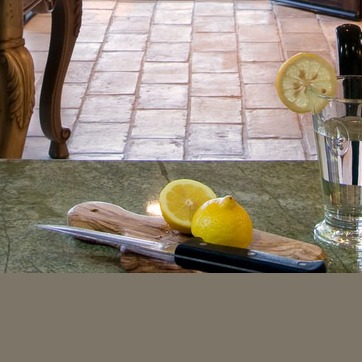
Material: food